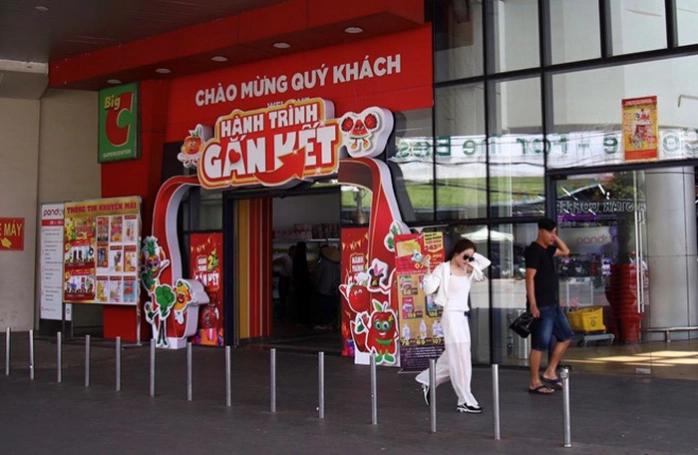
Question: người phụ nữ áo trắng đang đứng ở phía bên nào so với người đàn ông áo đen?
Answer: người phụ nữ áo trắng đang đứng bên phải người đàn ông áo đen